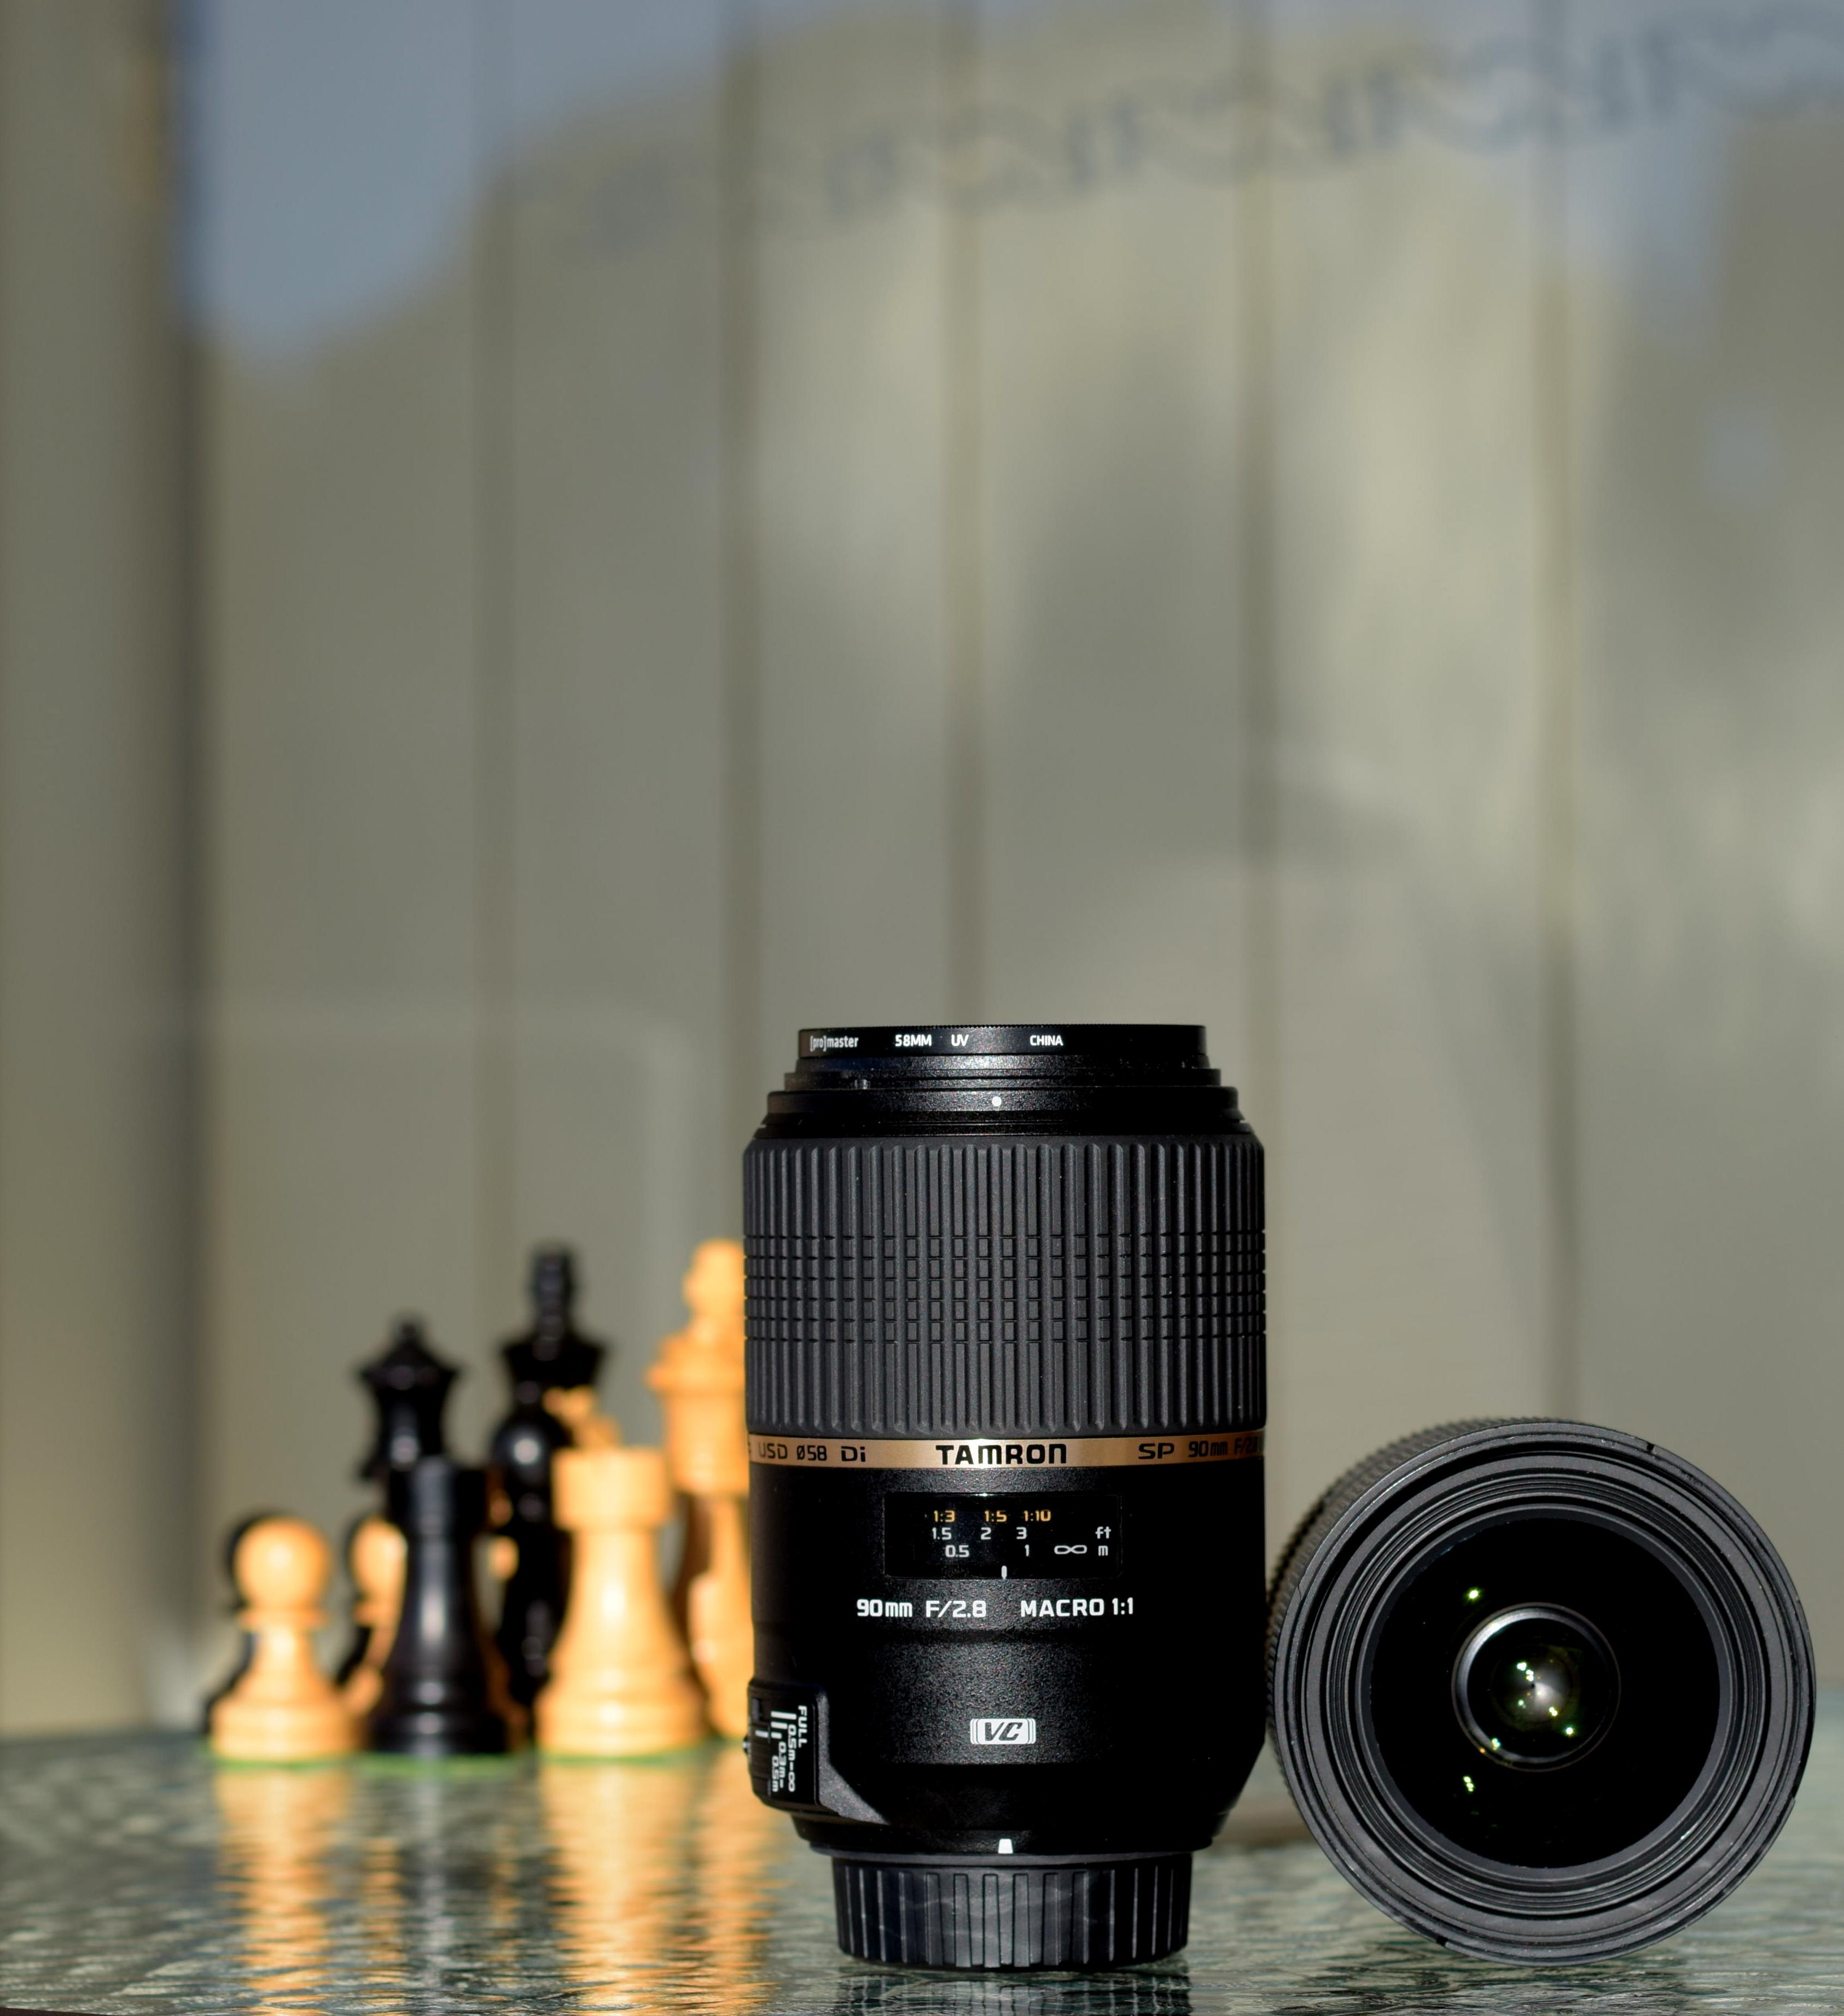
camera lens, camera accessory, cameras optics, lens, teleconverter, camera, canon ef 75 300mm f 4 5 6 iii, macro photography, photography, single lens reflex camera, room, stock photography, mirrorless interchangeable lens camera, still life photography, optical instrument, lens hood, digital camera